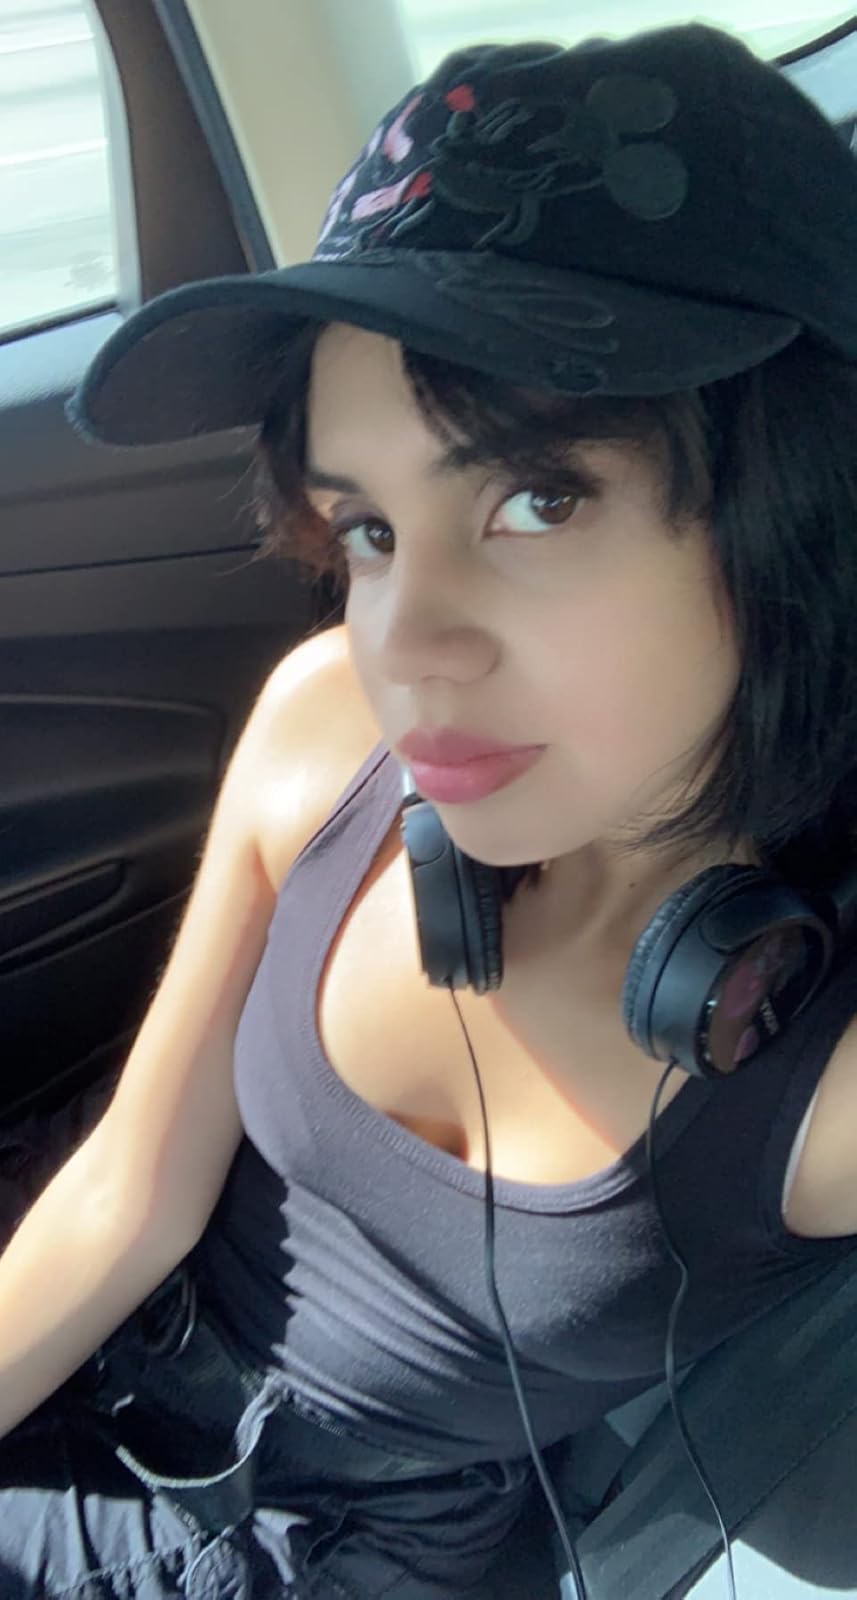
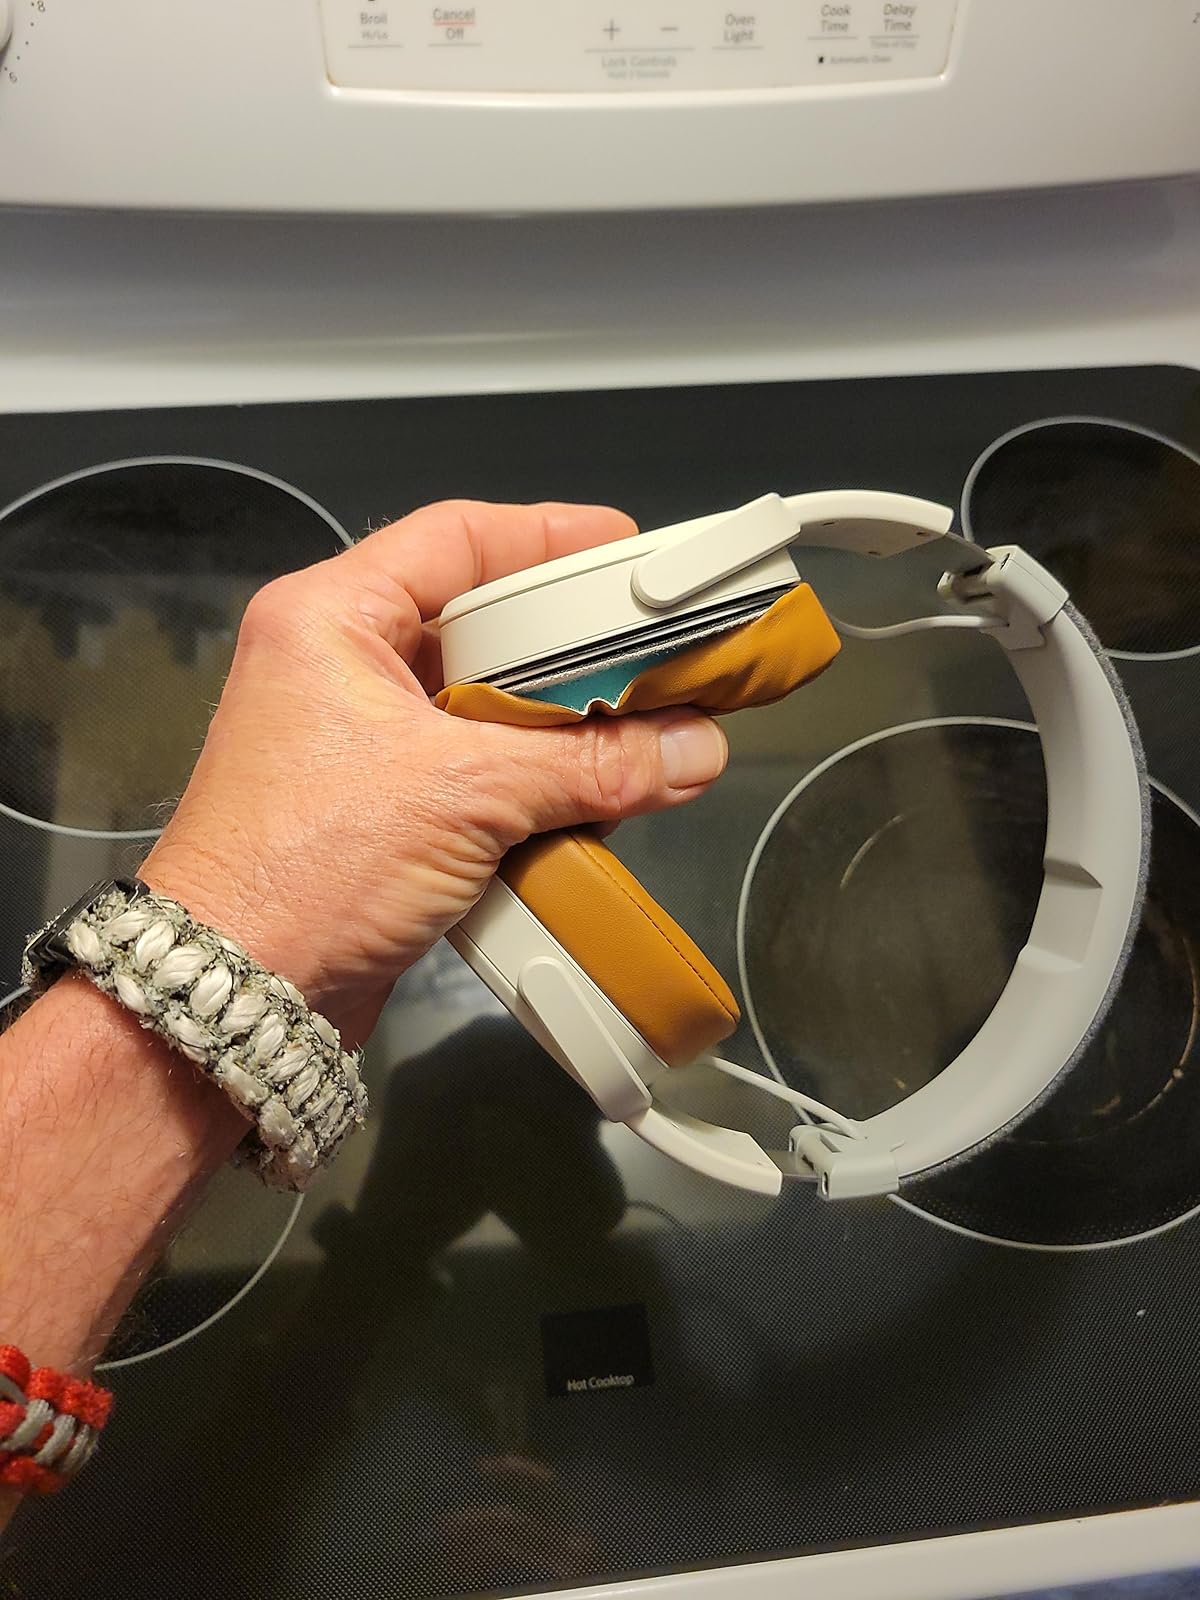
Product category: headphones
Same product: no